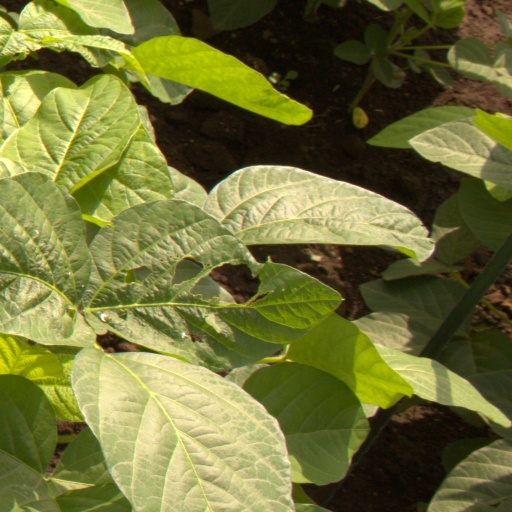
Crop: soybean